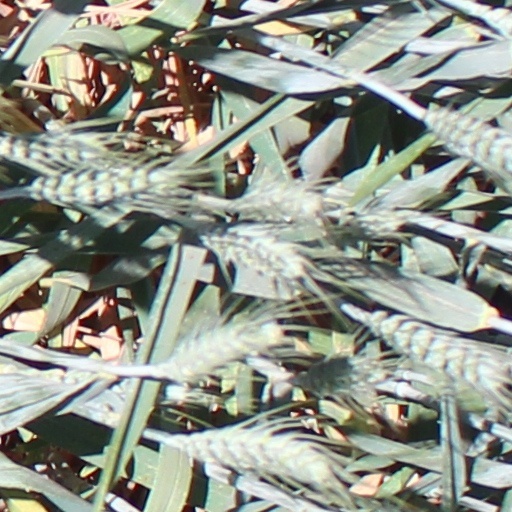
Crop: wheat